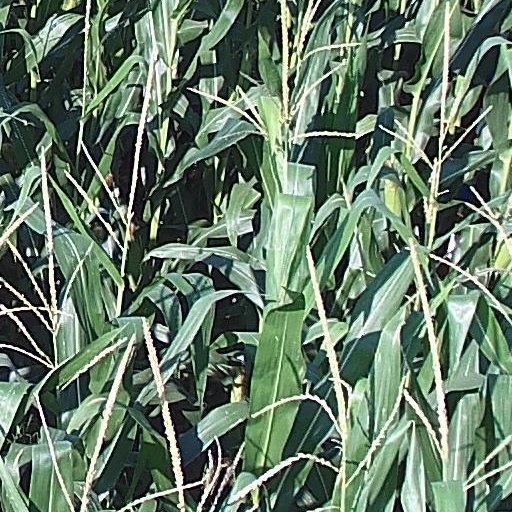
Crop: maize; corn